History of Paris

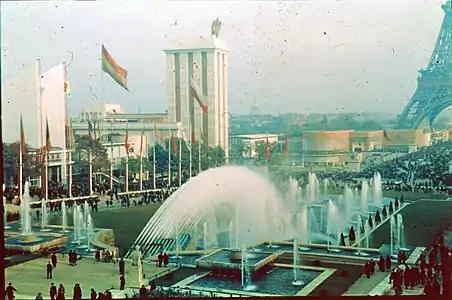
The Exposition Internationale des Arts et Techniques dans la Vie Moderne in Paris photographed in 1937 using the Agfacolor process.

The Paris International Exposition in 1867, also hosted by Napoleon III, was held in an enormous oval exhibit hall 490 metres long and 380 metres wide in the Champ de Mars. Famous visitors included Czar Alexander II of Russia, Otto Von Bismarck, Kaiser William I of Germany, King Louis II of Bavaria and the Sultan of the Ottoman Empire, the first foreign trip ever made by an Ottoman ruler. The Bateaux Mouches excursion riverboats made their first journeys on the Seine during the 1867 Exposition.